Sila Nerangalil Sila Manidhargal (2022 film)

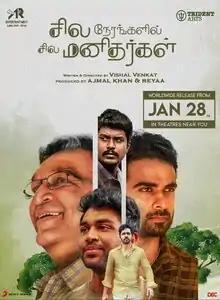
Theatrical release poster

Sila Nerangalil Sila Manidhargal is a 2022 Indian Tamil-language hyperlink drama film written and directed by debutant Vishal Venkat and produced by AR Entertainment and Trident Arts. The film stars Ashok Selvan in lead role with Nassar, K. Manikandan, Abi Hassan, Anju Kurian , Reyya, K. S. Ravikumar, Riythvika and Sivamaran in supporting roles. The film's music is composed by Radhan, with cinematography handled by Meyyendiran and editing done by Prasanna GK. The film was released in theatres on 28 January 2022.